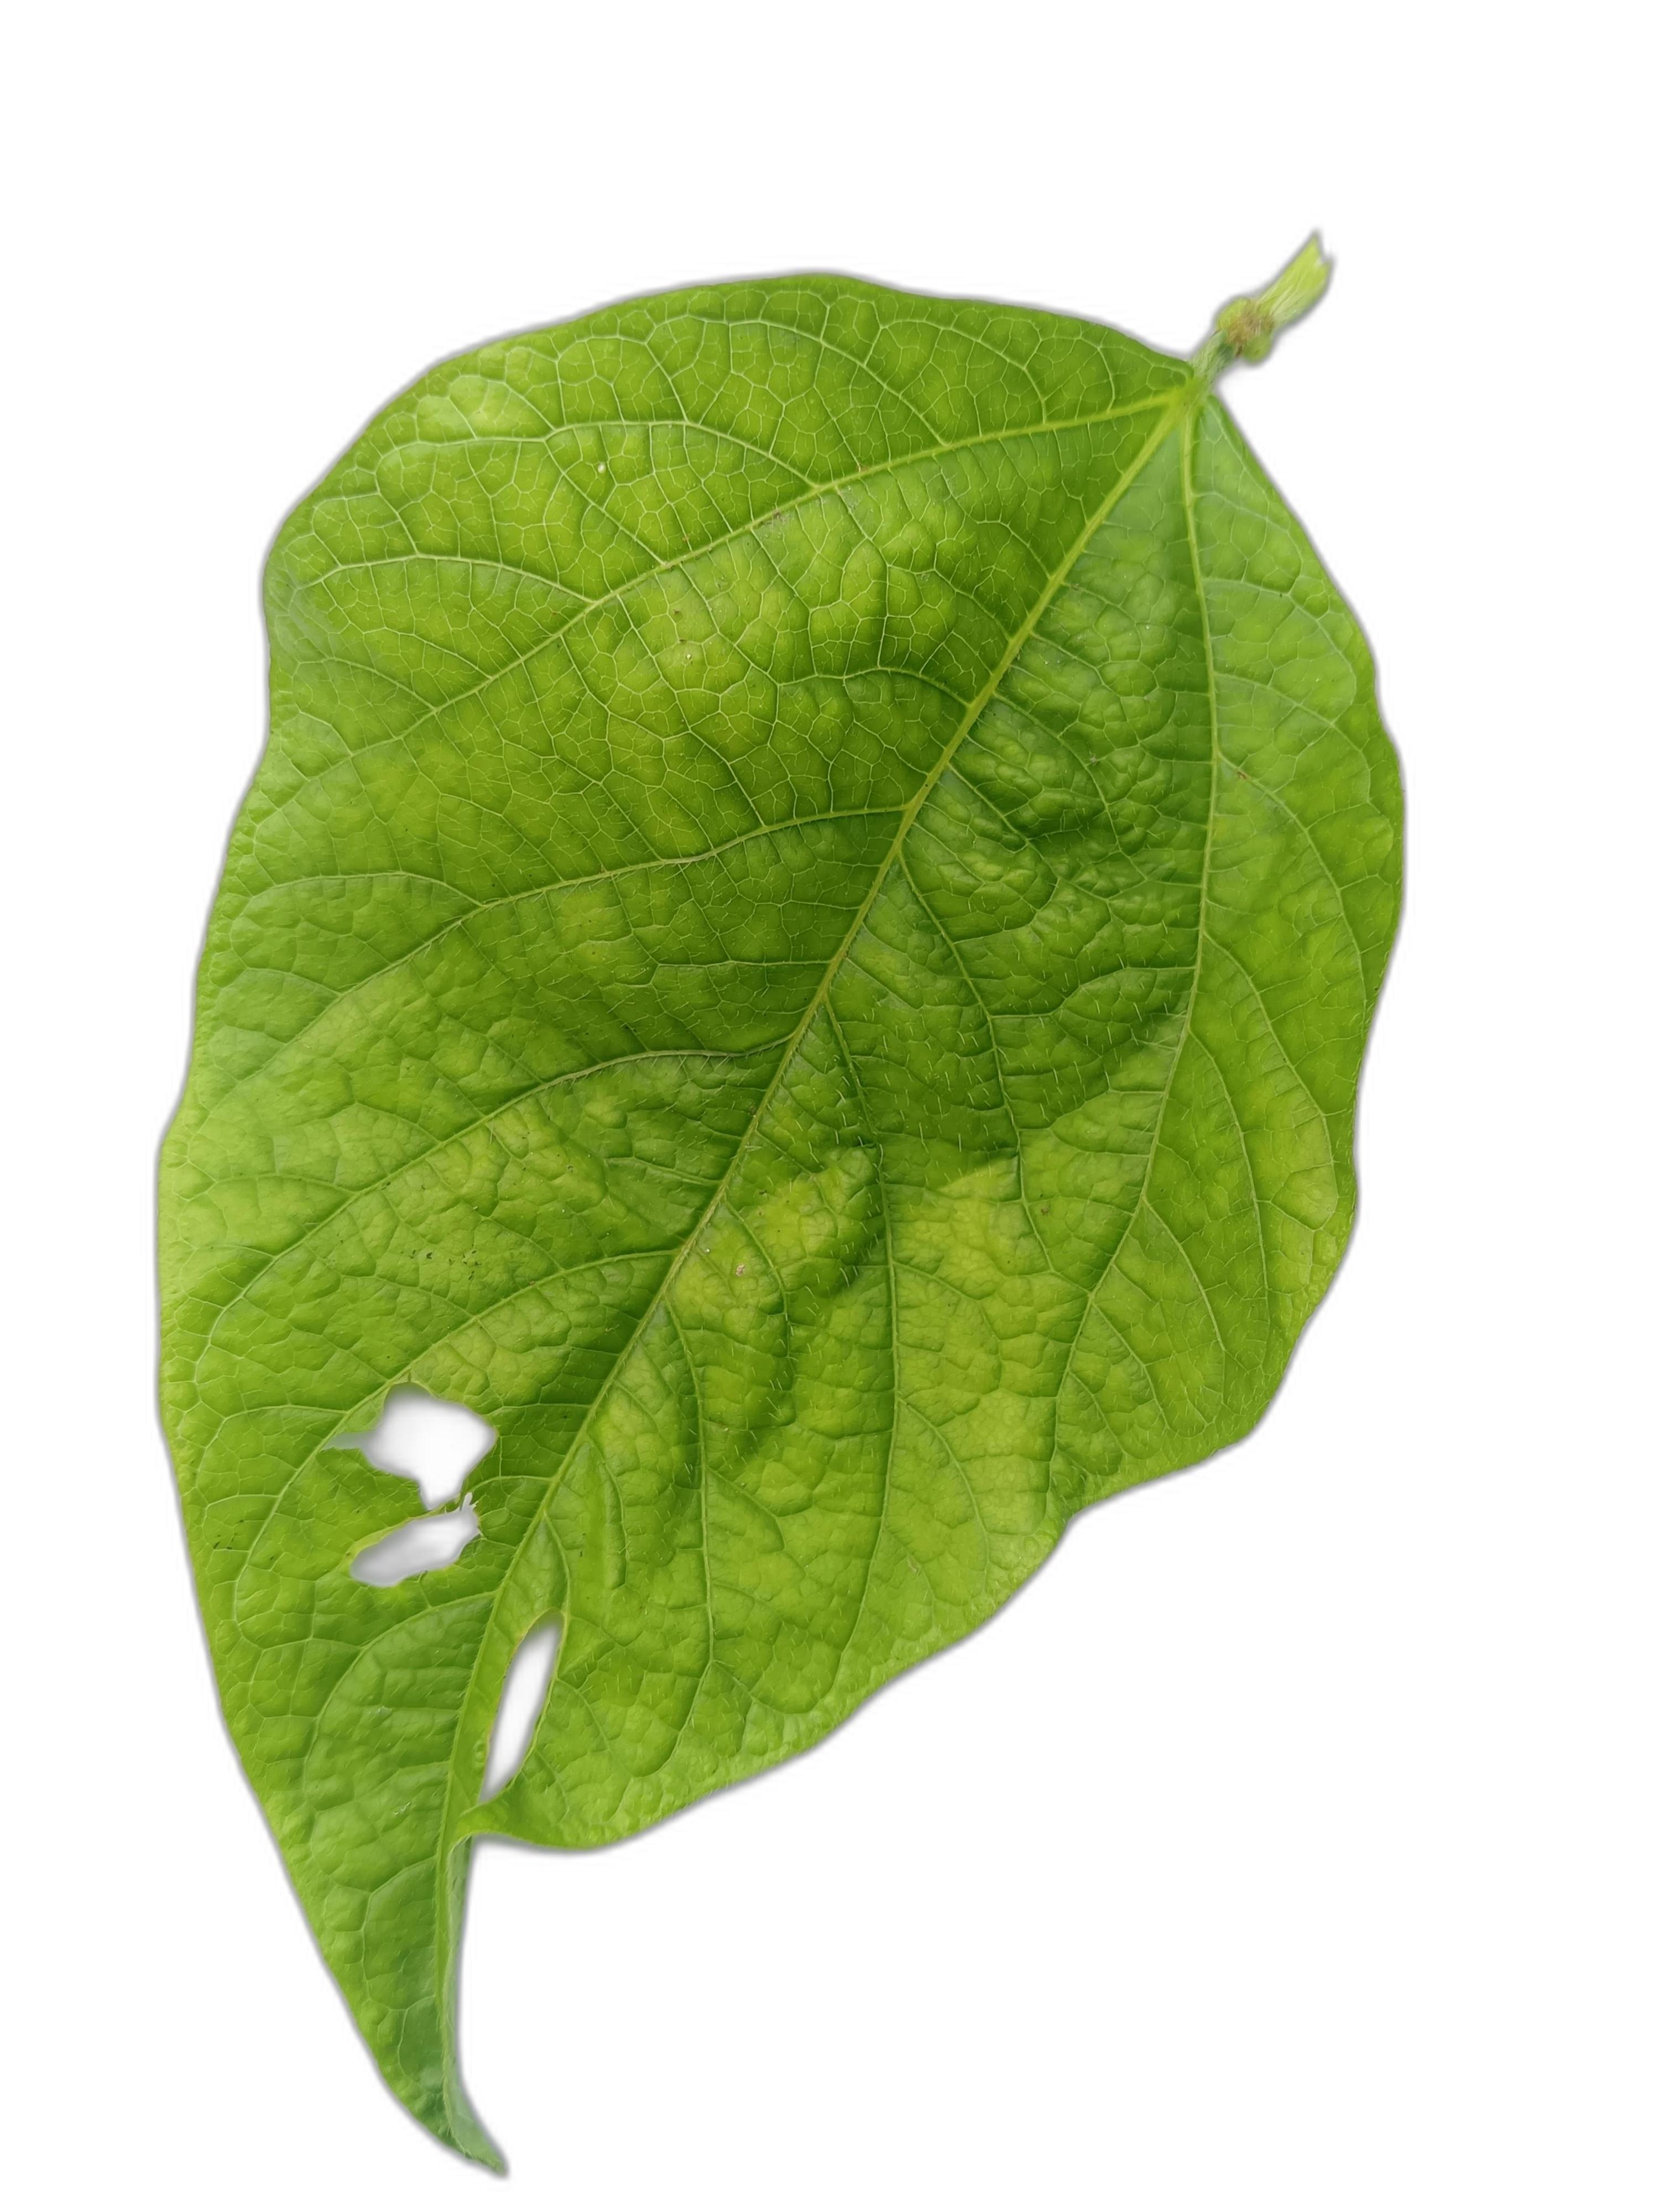
Label: Leaf Crinkle